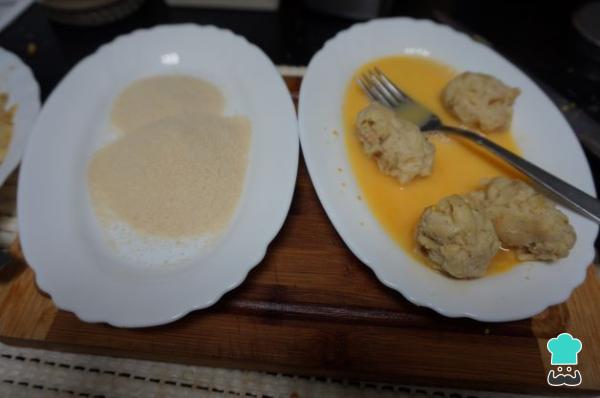
Añade en una fuente el pan rallado y en otra los huevos batidos. Forma las croquetas con la masa. Pasa las croquetas primero por el huevo y, luego, por el pan rallado.